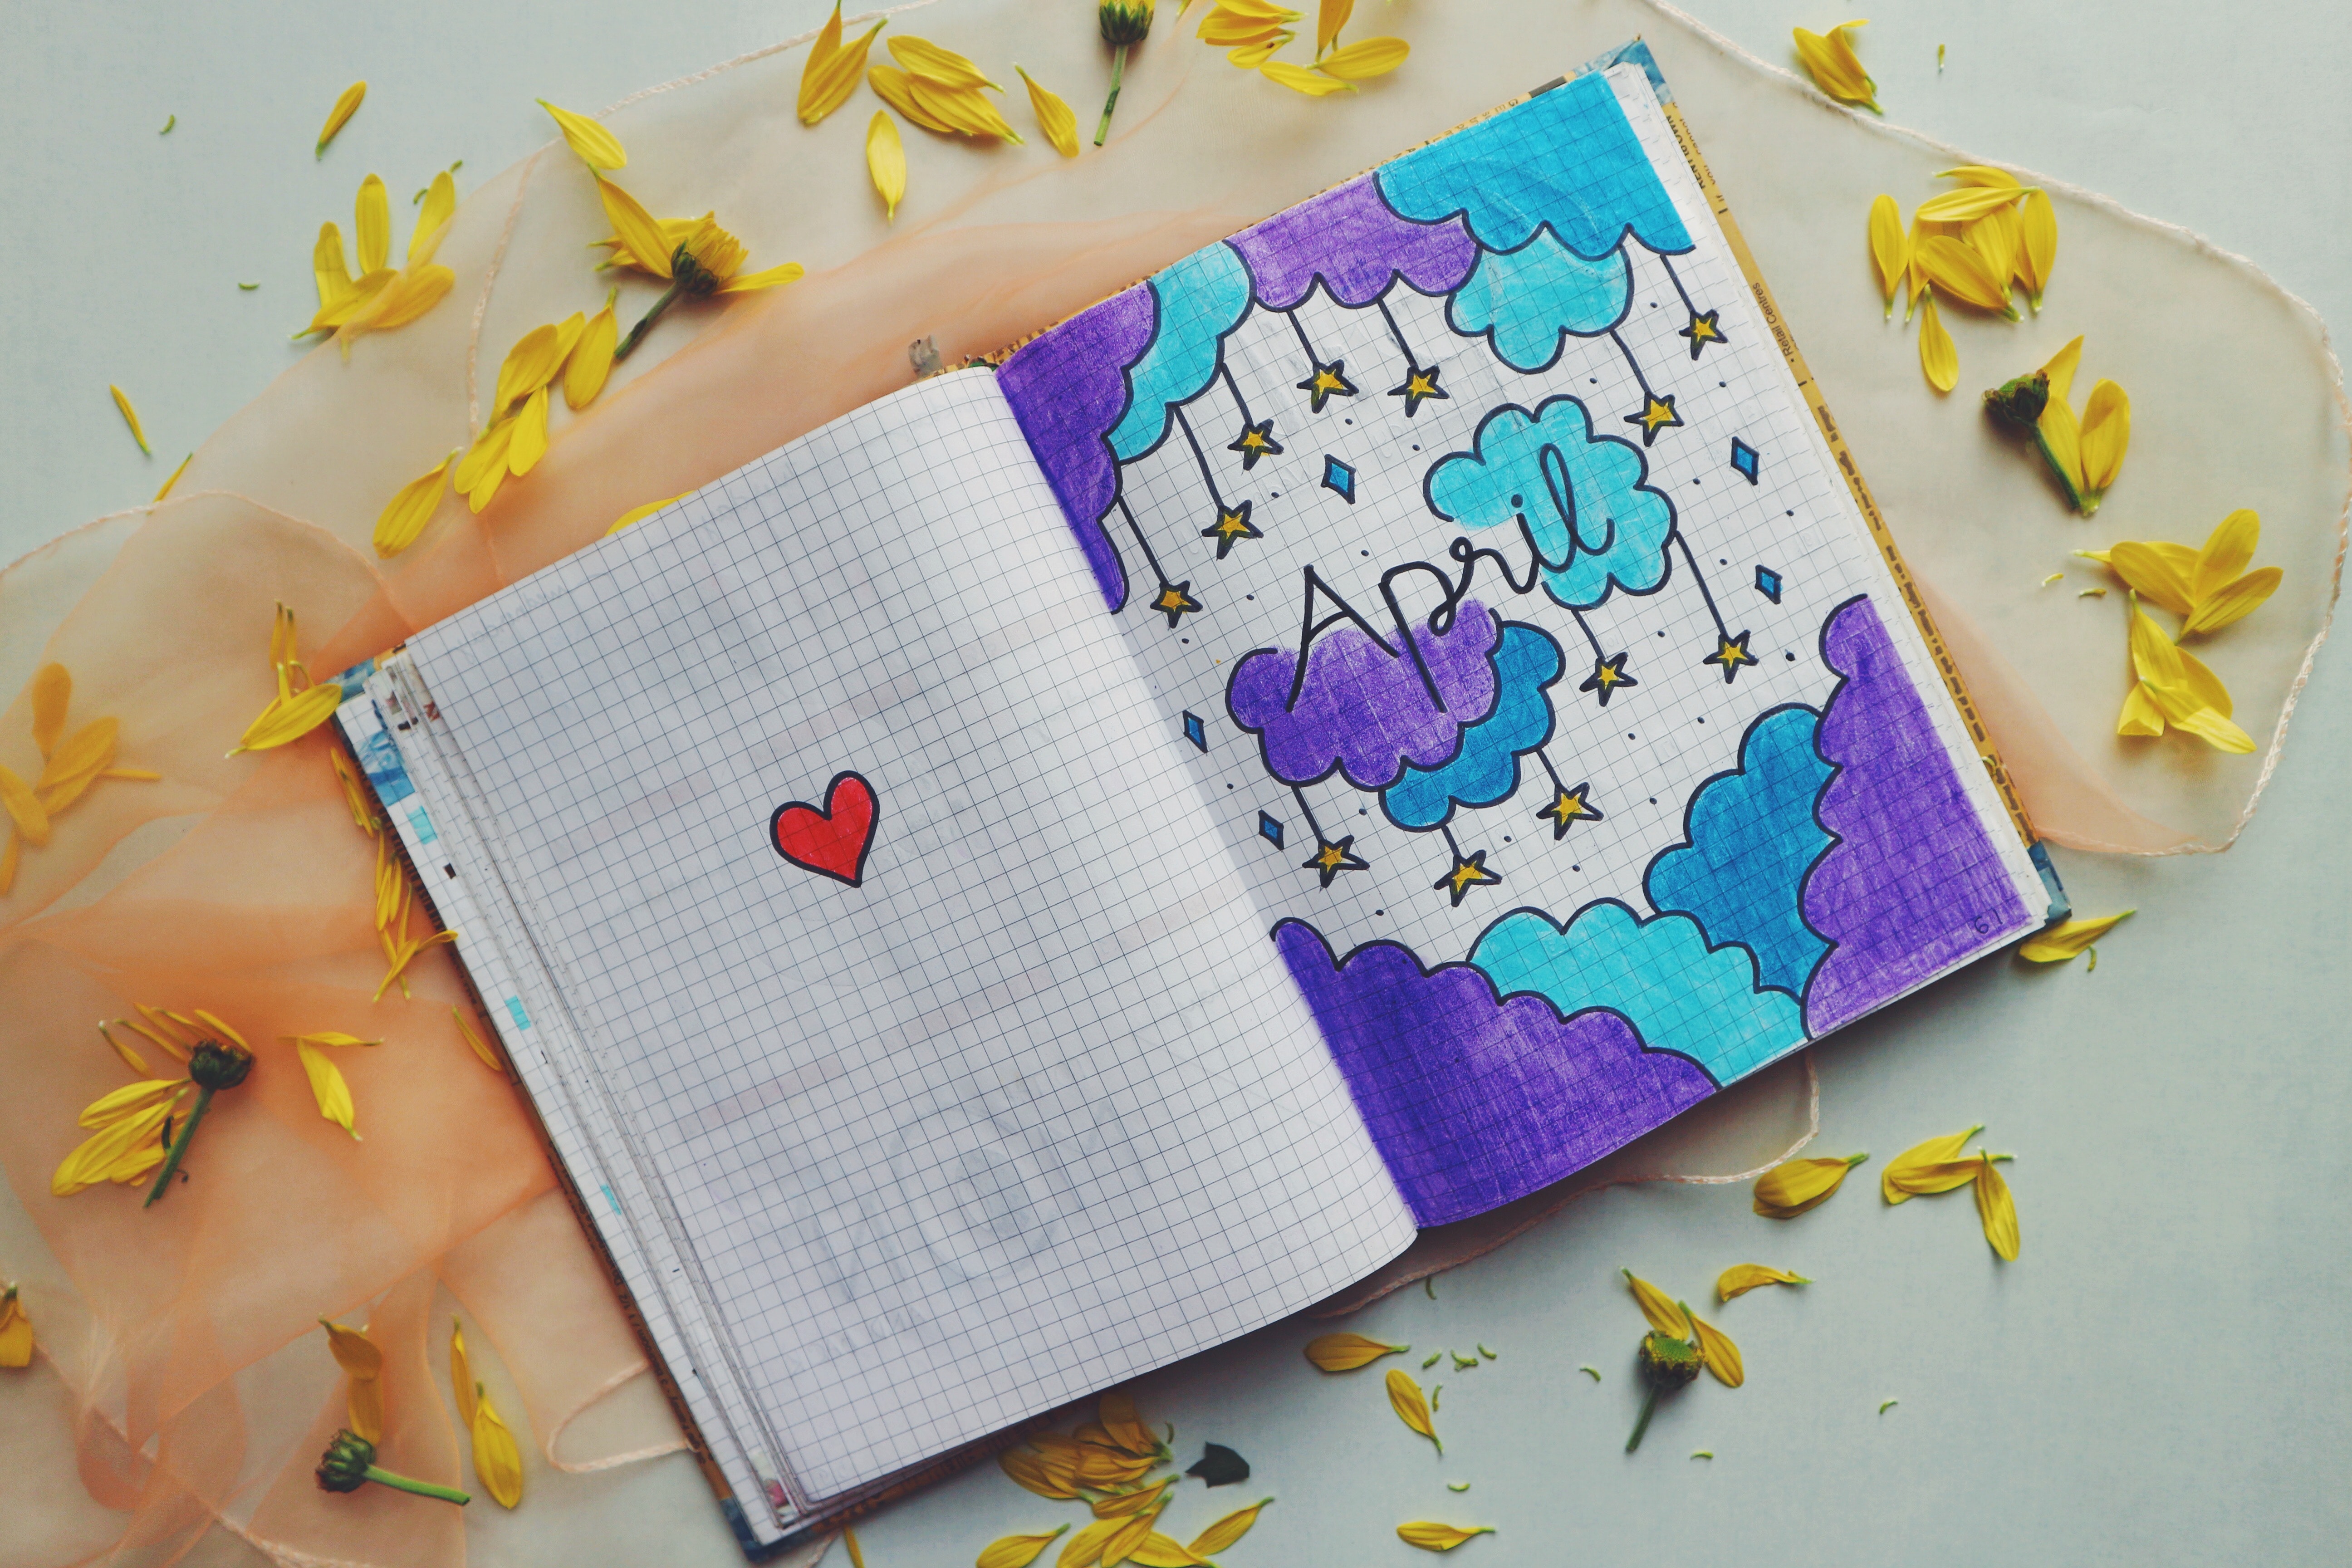
yellow, paper, paper product, illustration, font, stationery, diary